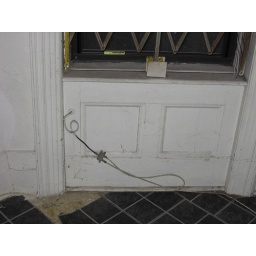
Nice window box in need of repair.